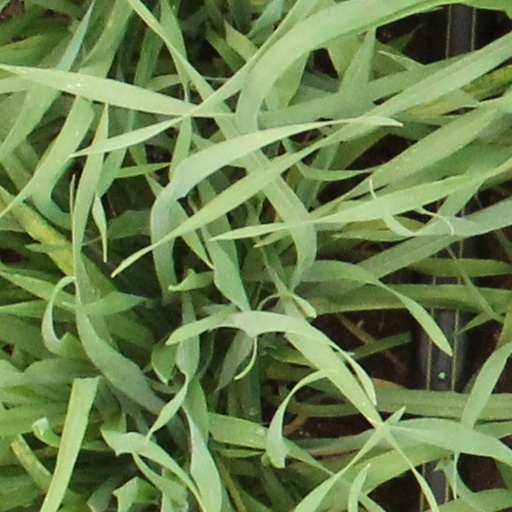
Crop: wheat